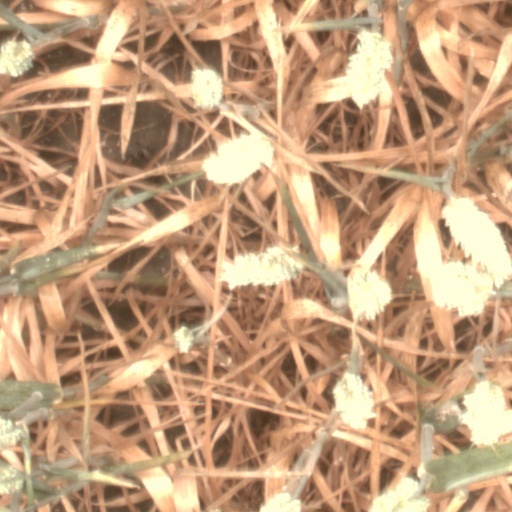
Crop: wheat